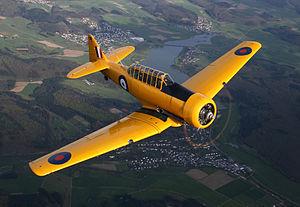
L’Empire Air Training scheme, créé en 1939 et devenu officiellement le Plan d’entraînement aérien du Commonwealth britannique en 1942, est un programme militaire d’entrainement d’équipage pour la Royal Air Force et les autres forces aériennes du Commonwealth qui servent dans Royal Air Force, Royal Australian Air Force, l'aviation royale canadienne et Royal New Zealand Air Force pendant la seconde guerre mondiale.